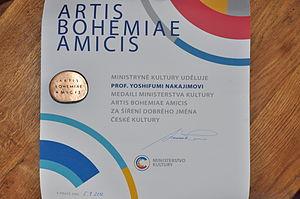
La médaille Artis Bohemiae Amicis est un prix tchèque attribué depuis 2000 par les ministres de la Culture. Le prix récompense les personnes importantes qui contribuent à la diffusion de la bonne réputation de la culture tchèque dans le pays et à l'étranger.